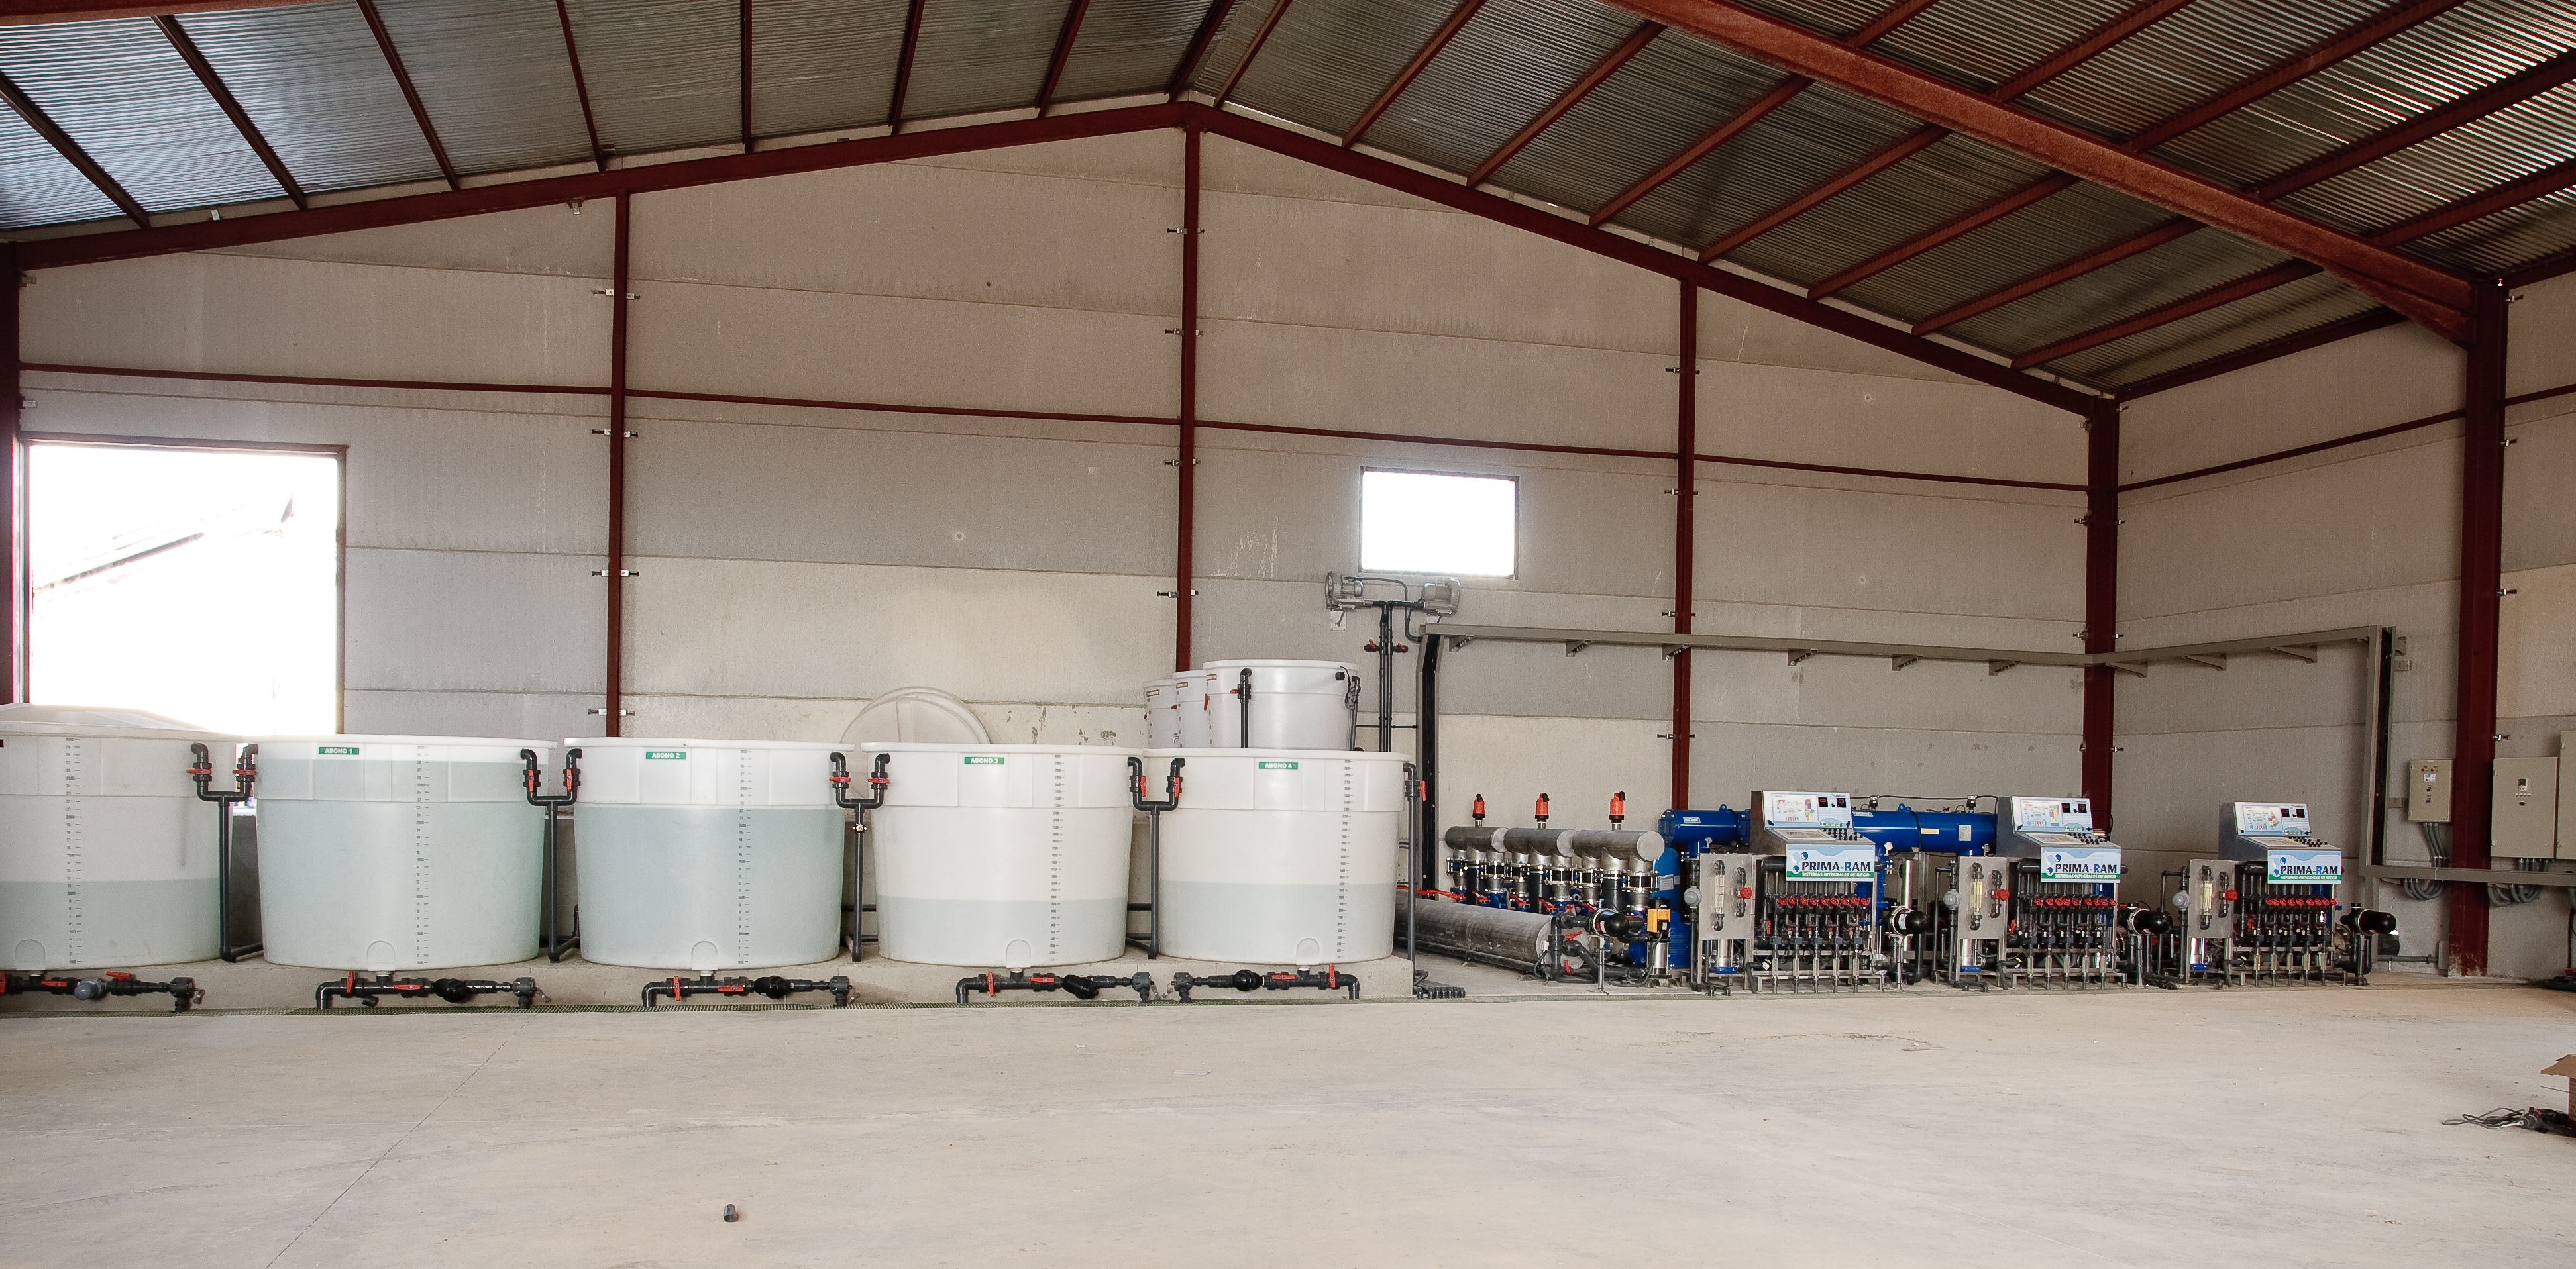
floor, hall, factory, warehouse, head, hangar, irrigation, fertirrigaci n